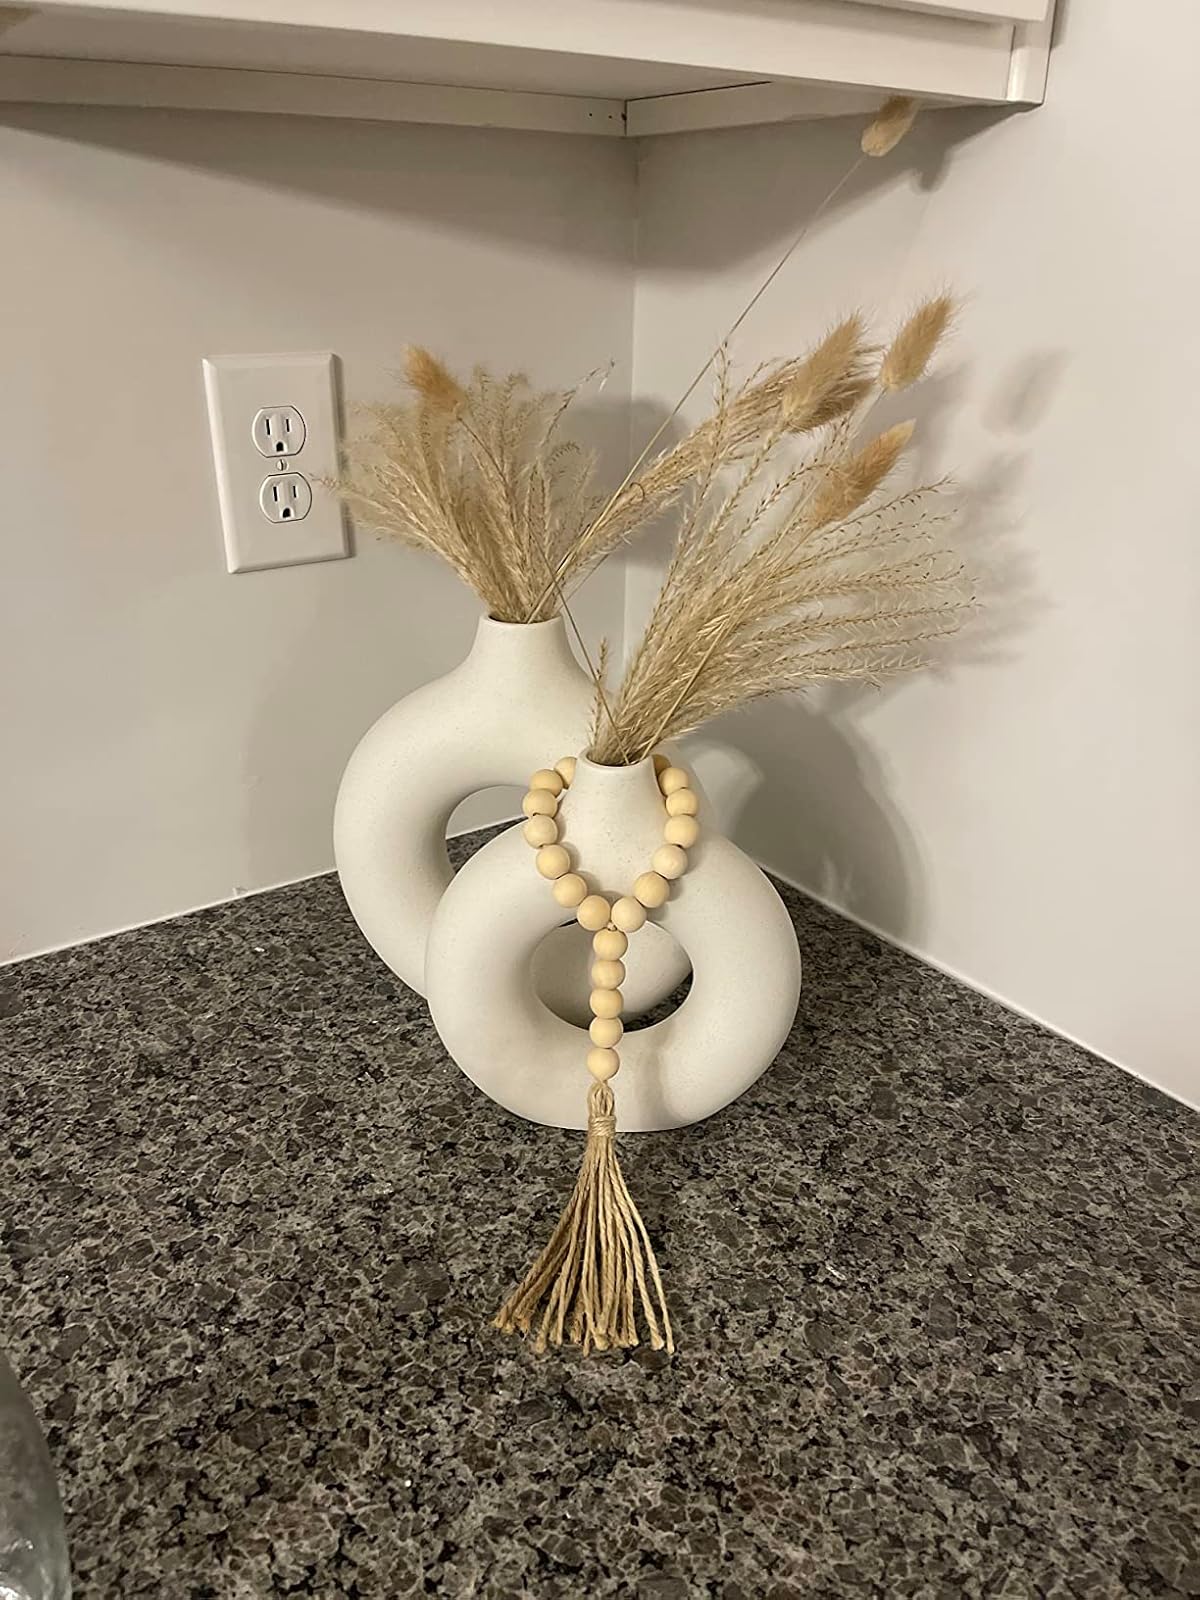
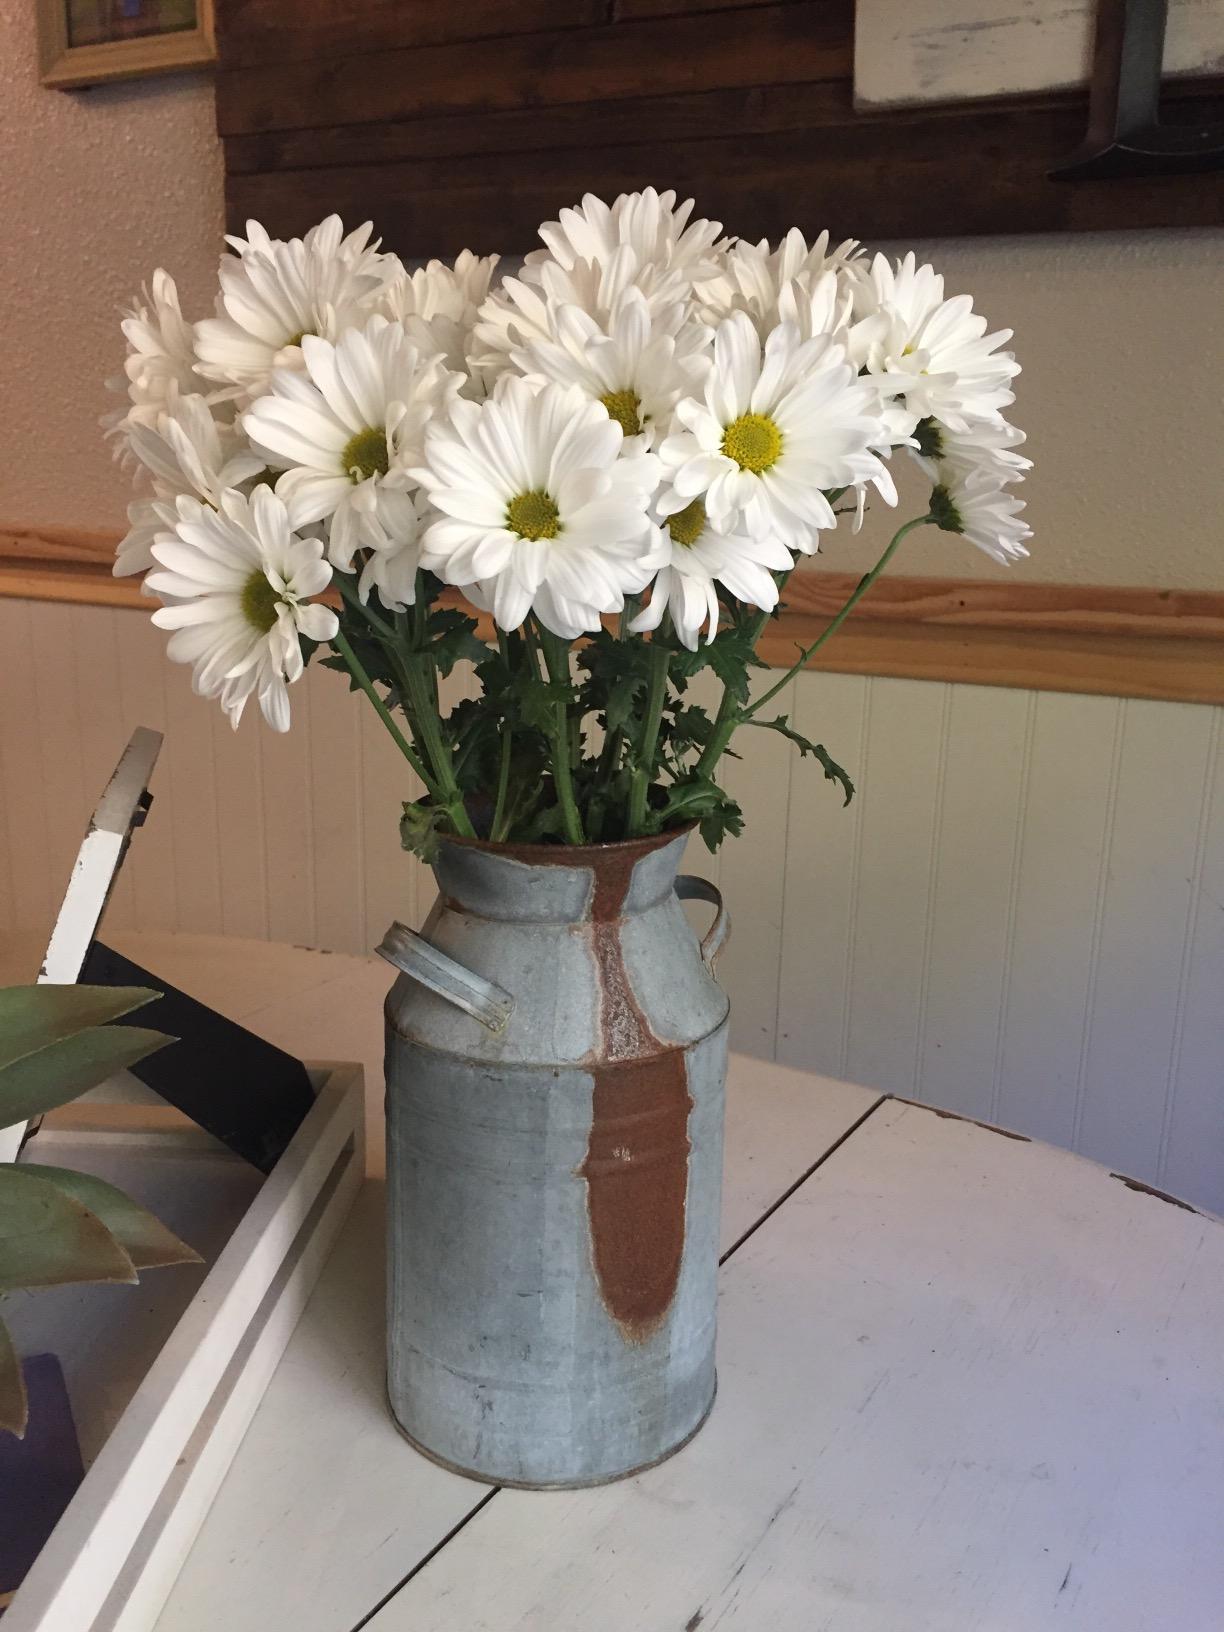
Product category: vase
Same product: no